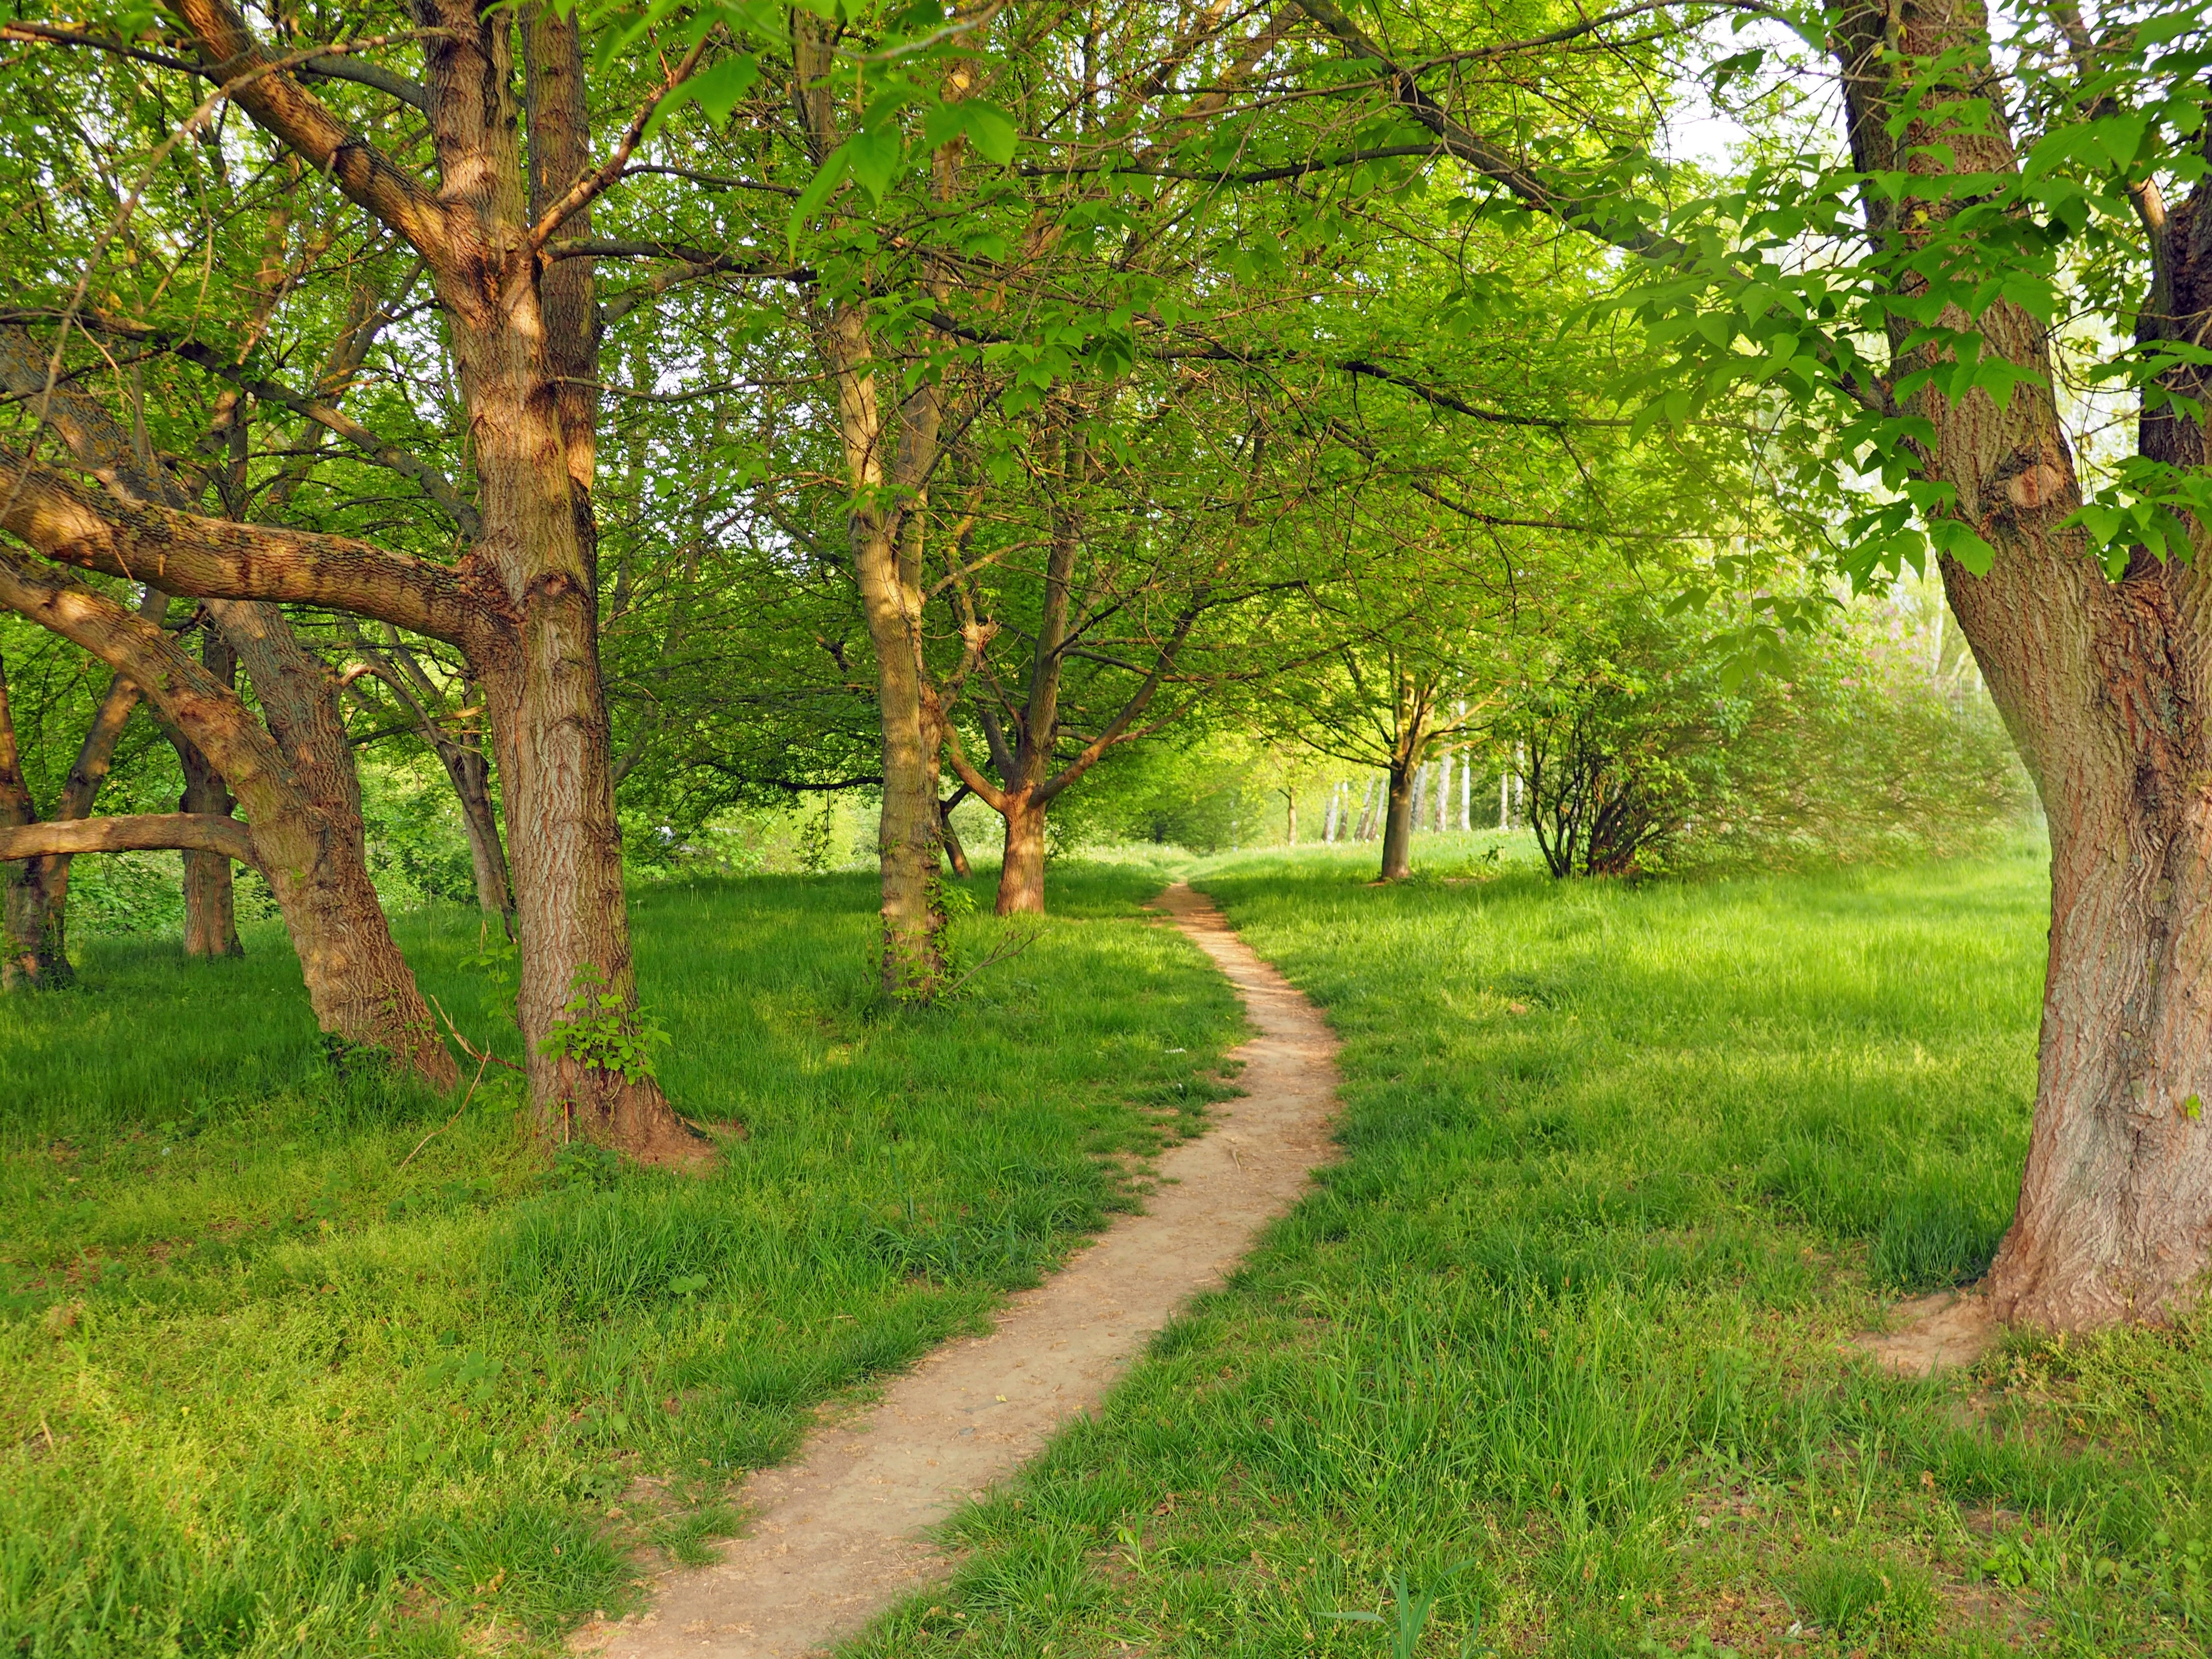
tree, nature, forest, plant, trail, lawn, meadow, leaf, flower, live, autumn, park, deciduous, grove, woodland, habitat, ecosystem, woody plant